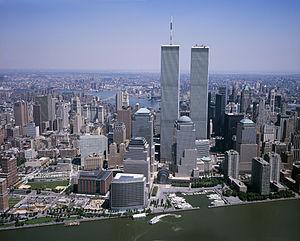
Le World Trade Center de la ville de New York est un complexe composé d'immeubles d'affaires situé dans le quartier de Lower Manhattan, aux États-Unis. Conçu par l'architecte Minoru Yamasaki et développé par la Port Authority of New York and New Jersey, il a été inauguré le mercredi 4 avril 1973.